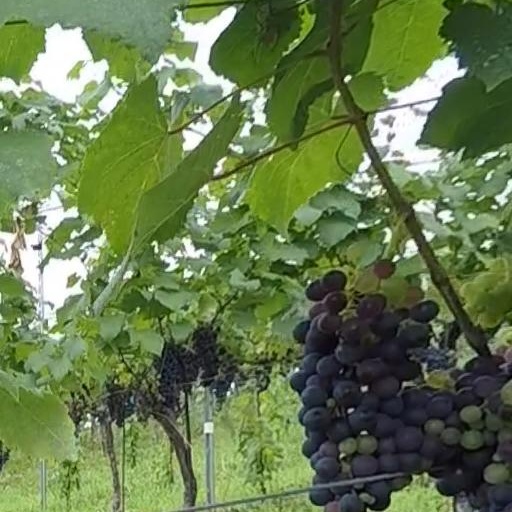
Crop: grape